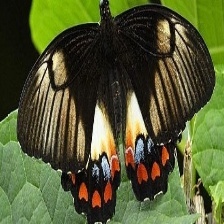
Species: ORCHARD SWALLOW